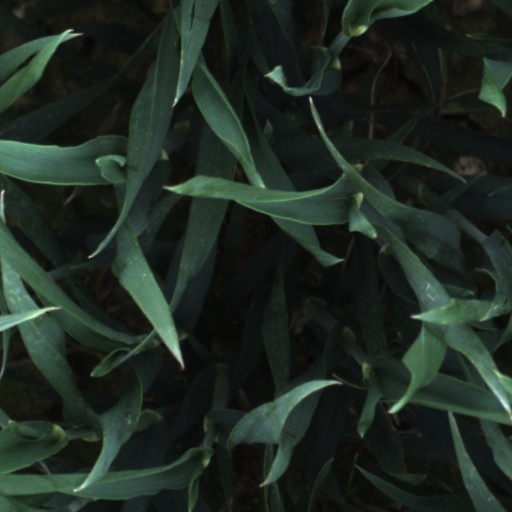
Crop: wheat